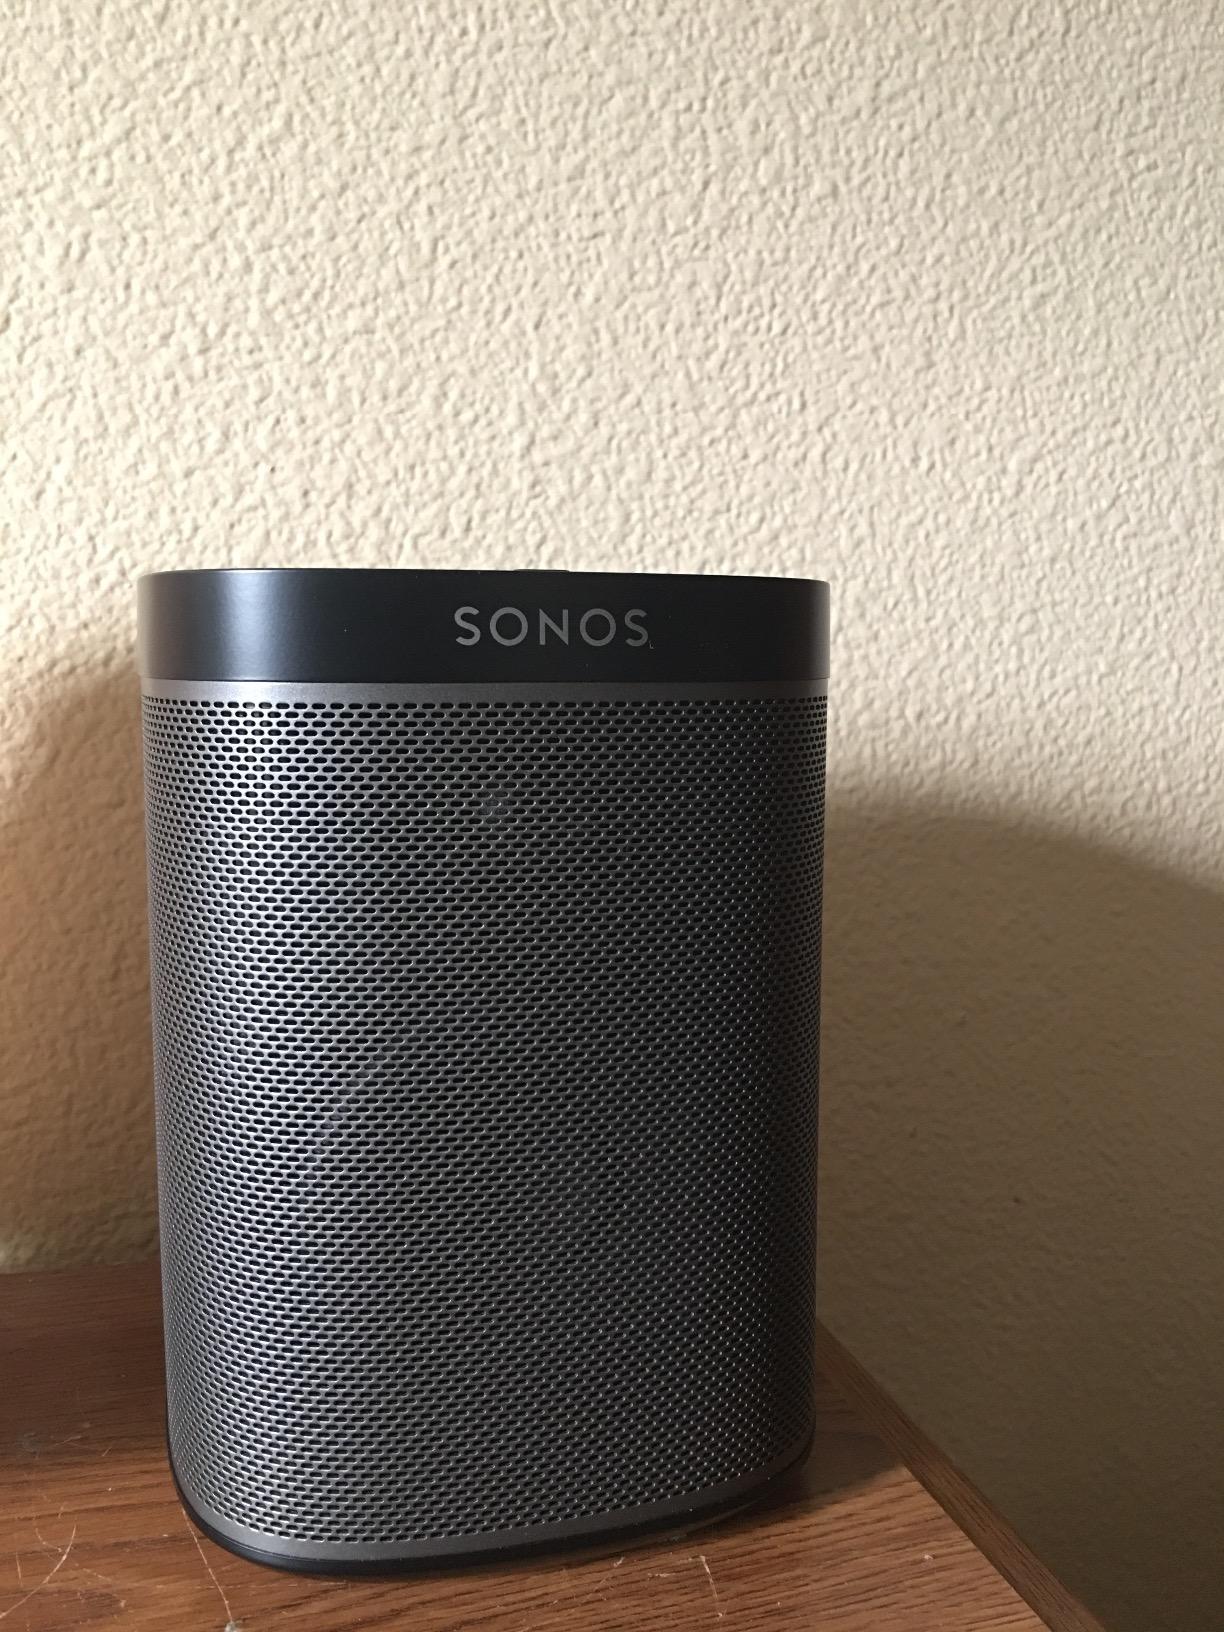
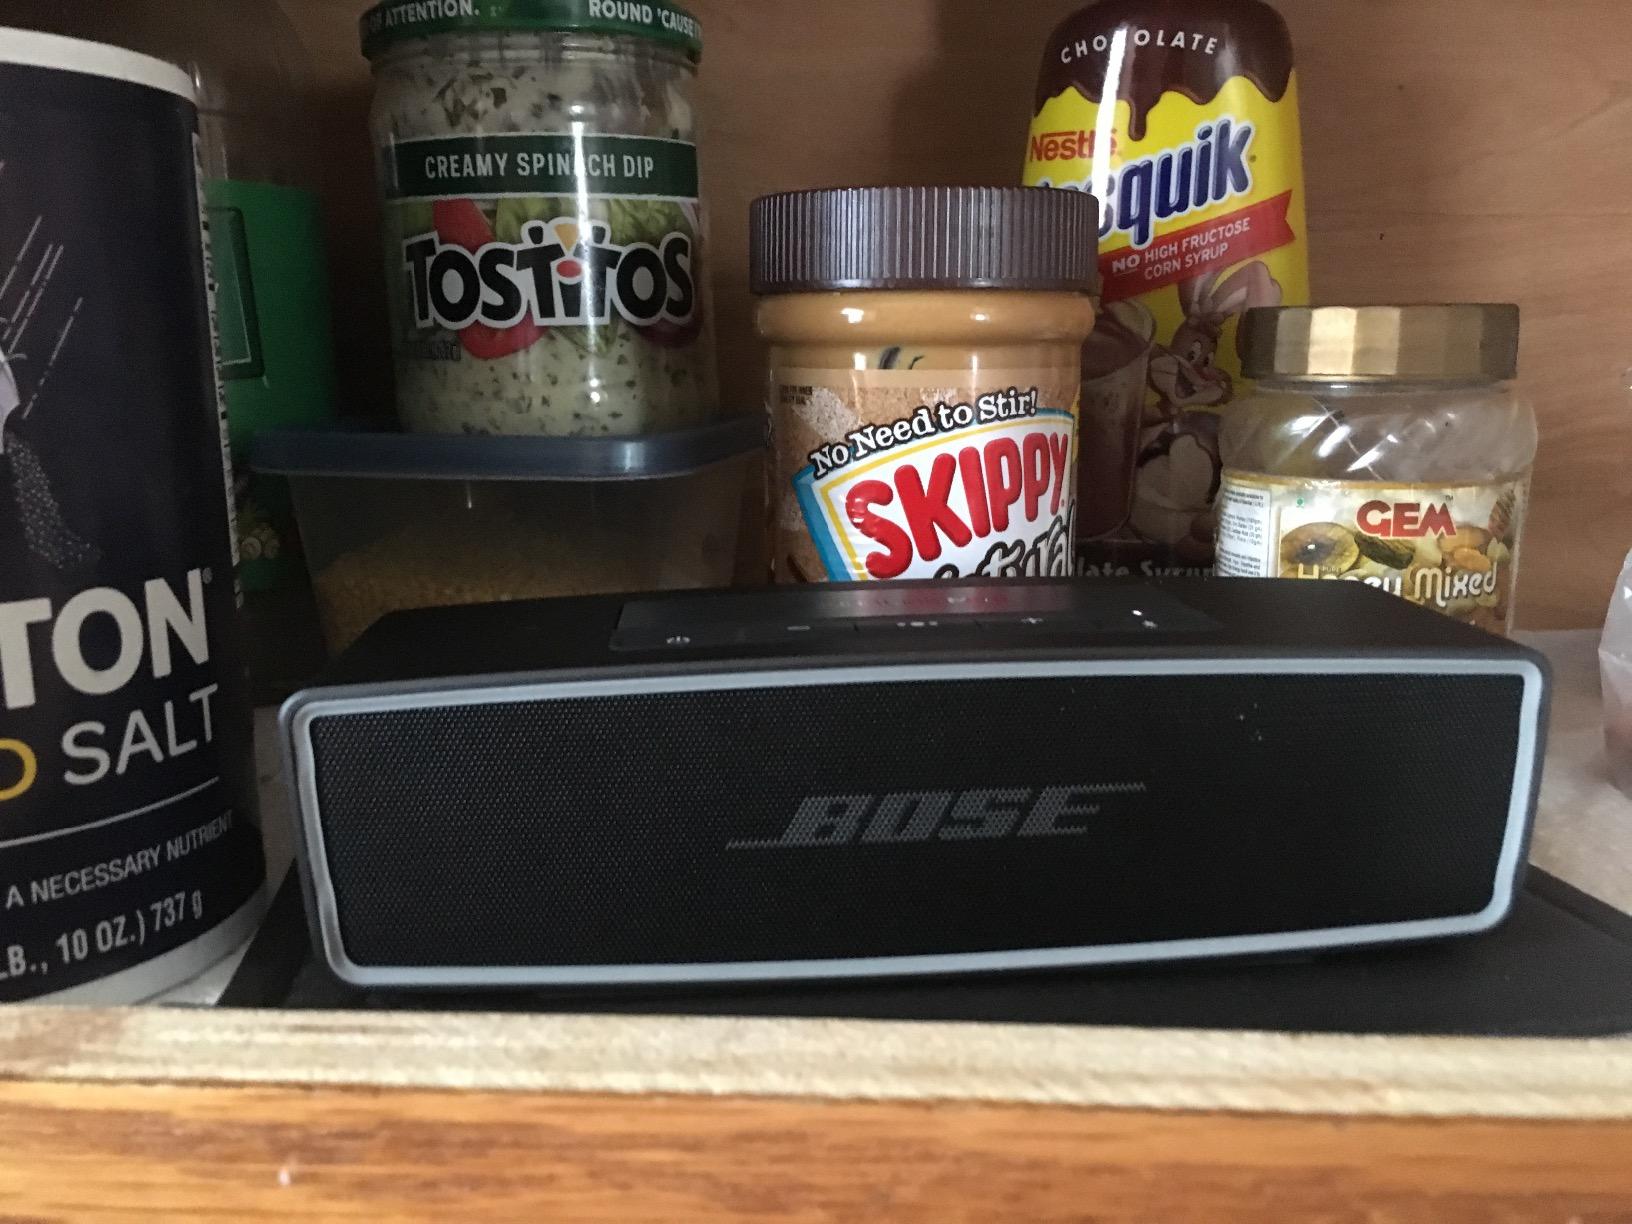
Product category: speaker
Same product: no